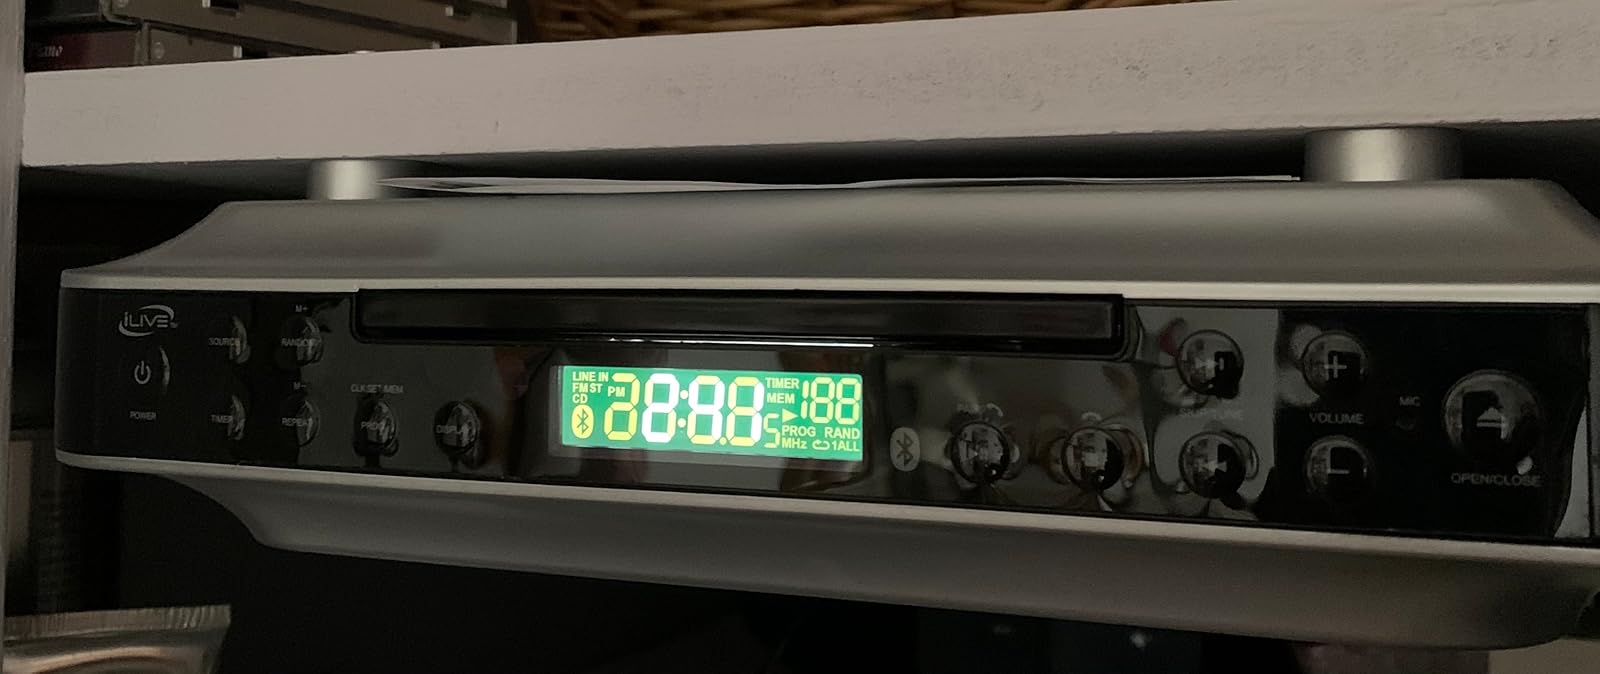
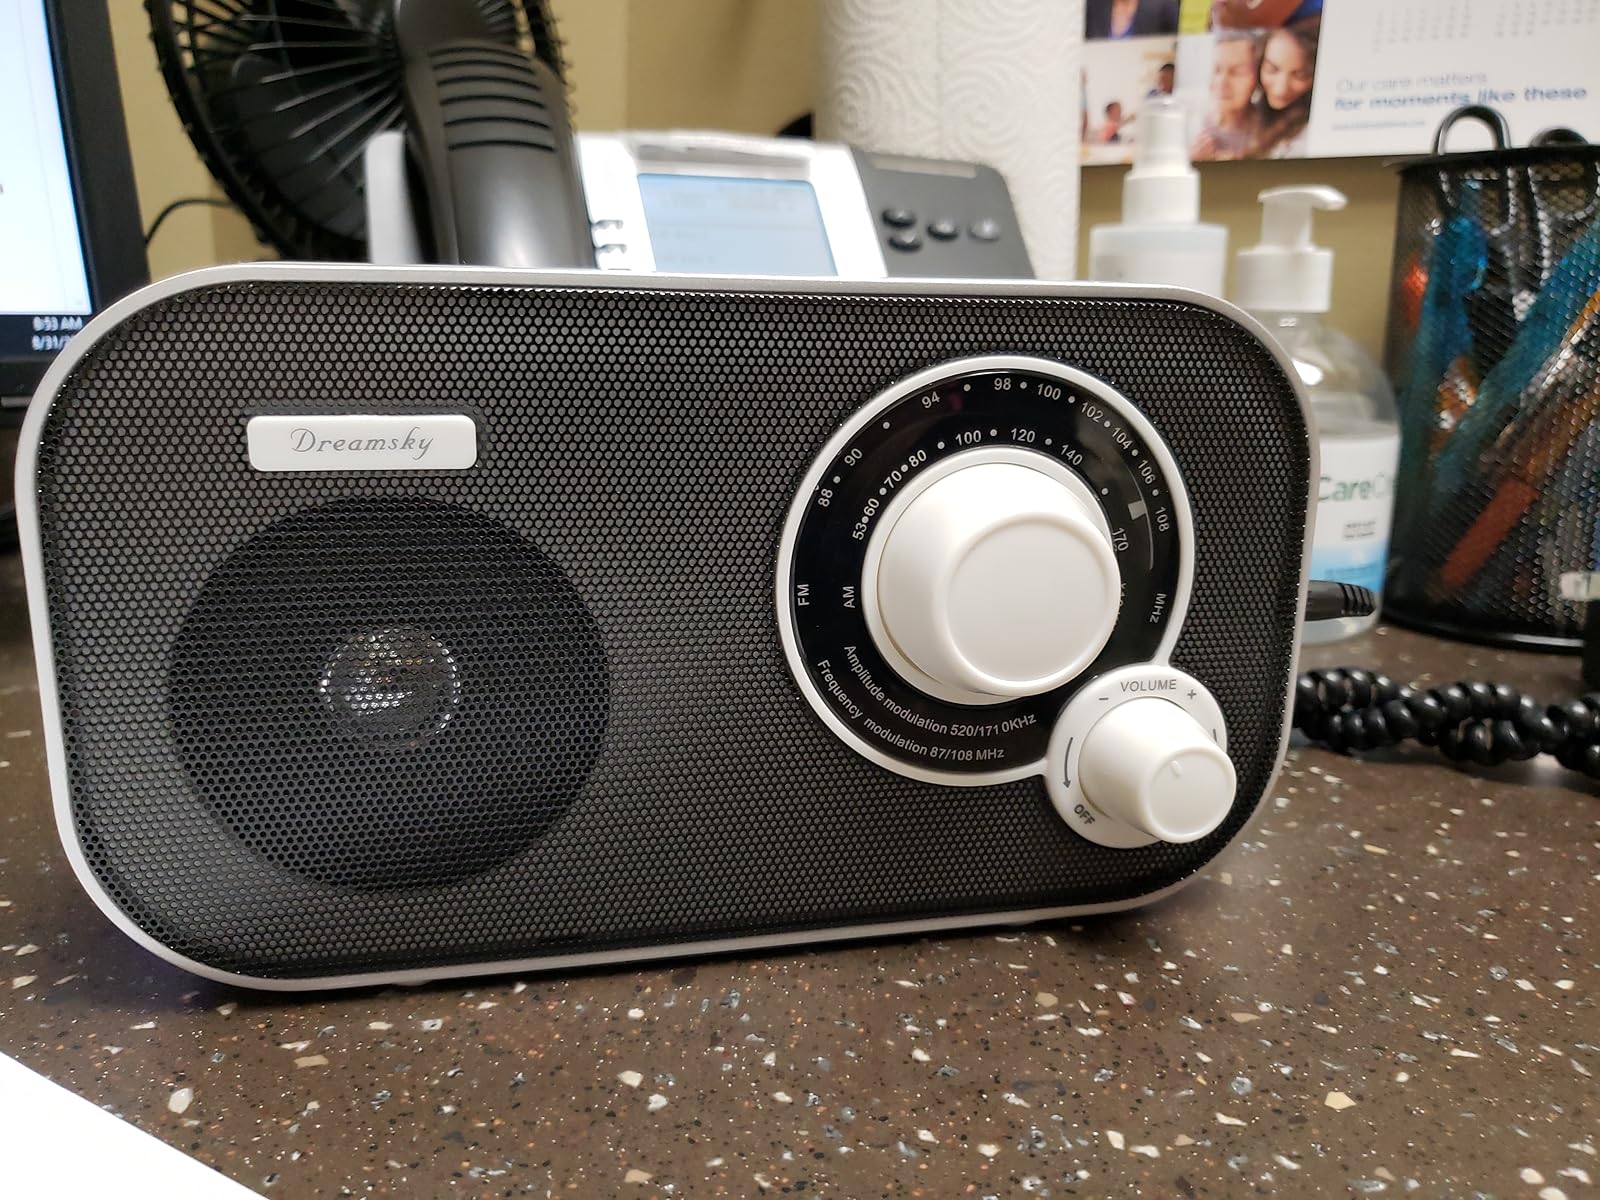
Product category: radio
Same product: no